Nonaka Station

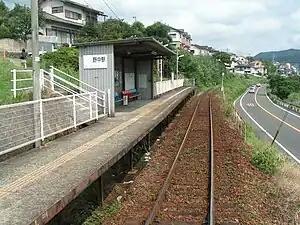
Station platform in August 2006

is a train station located in Sasebo, Nagasaki Prefecture, Japan. It is on the Nishi-Kyūshū Line which has been operated by the third-sector Matsuura Railway since 1988.